2010 Star Mazda Championship

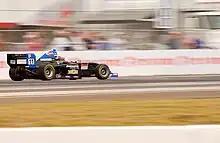
Connor De Phillippi finished 3rd at the championship

The calendar was announced on November 23, 2009. The new partnership with the IRL begins with three weekends shared with the IndyCar Series and Indy Lights including a race at O'Reilly Raceway Park at Indianapolis the night before the Indianapolis 500. Star Mazda will also support the two series in St. Petersburg and at Iowa Speedway. Five races will support the American Le Mans Series, and will also join the Continental Tire Sports Car Challenge at Trois-Rivières.